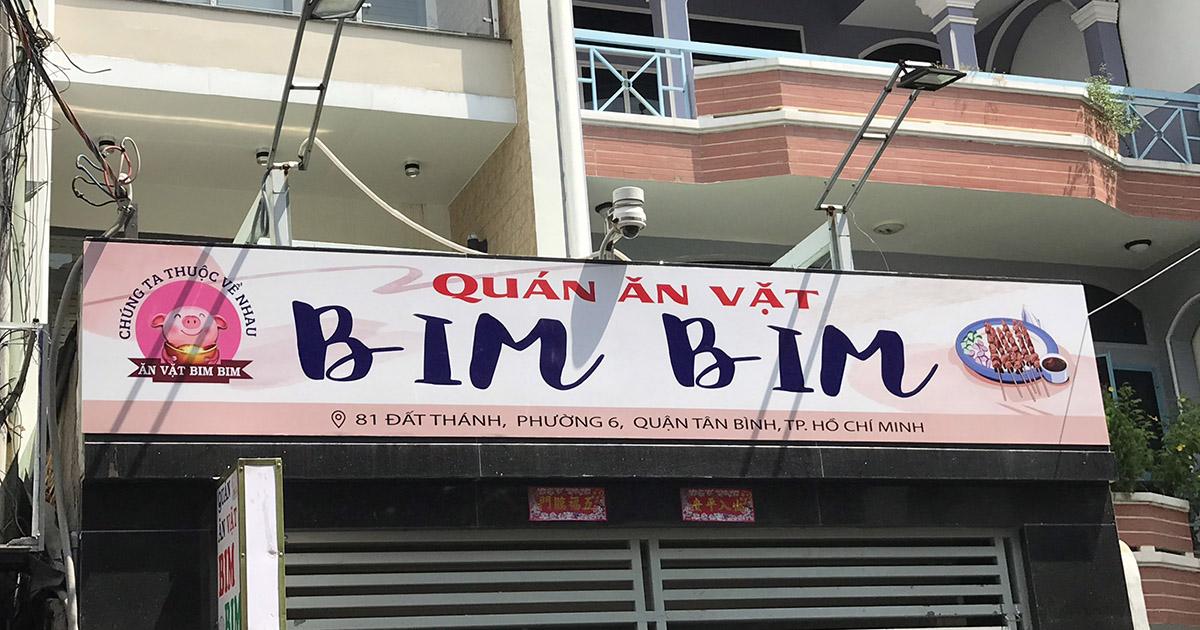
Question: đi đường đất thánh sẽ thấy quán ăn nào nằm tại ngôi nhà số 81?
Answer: quán ăn vặt bim bim